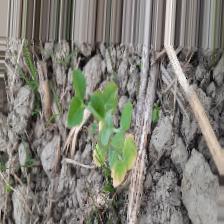
Label: Lentil Rust